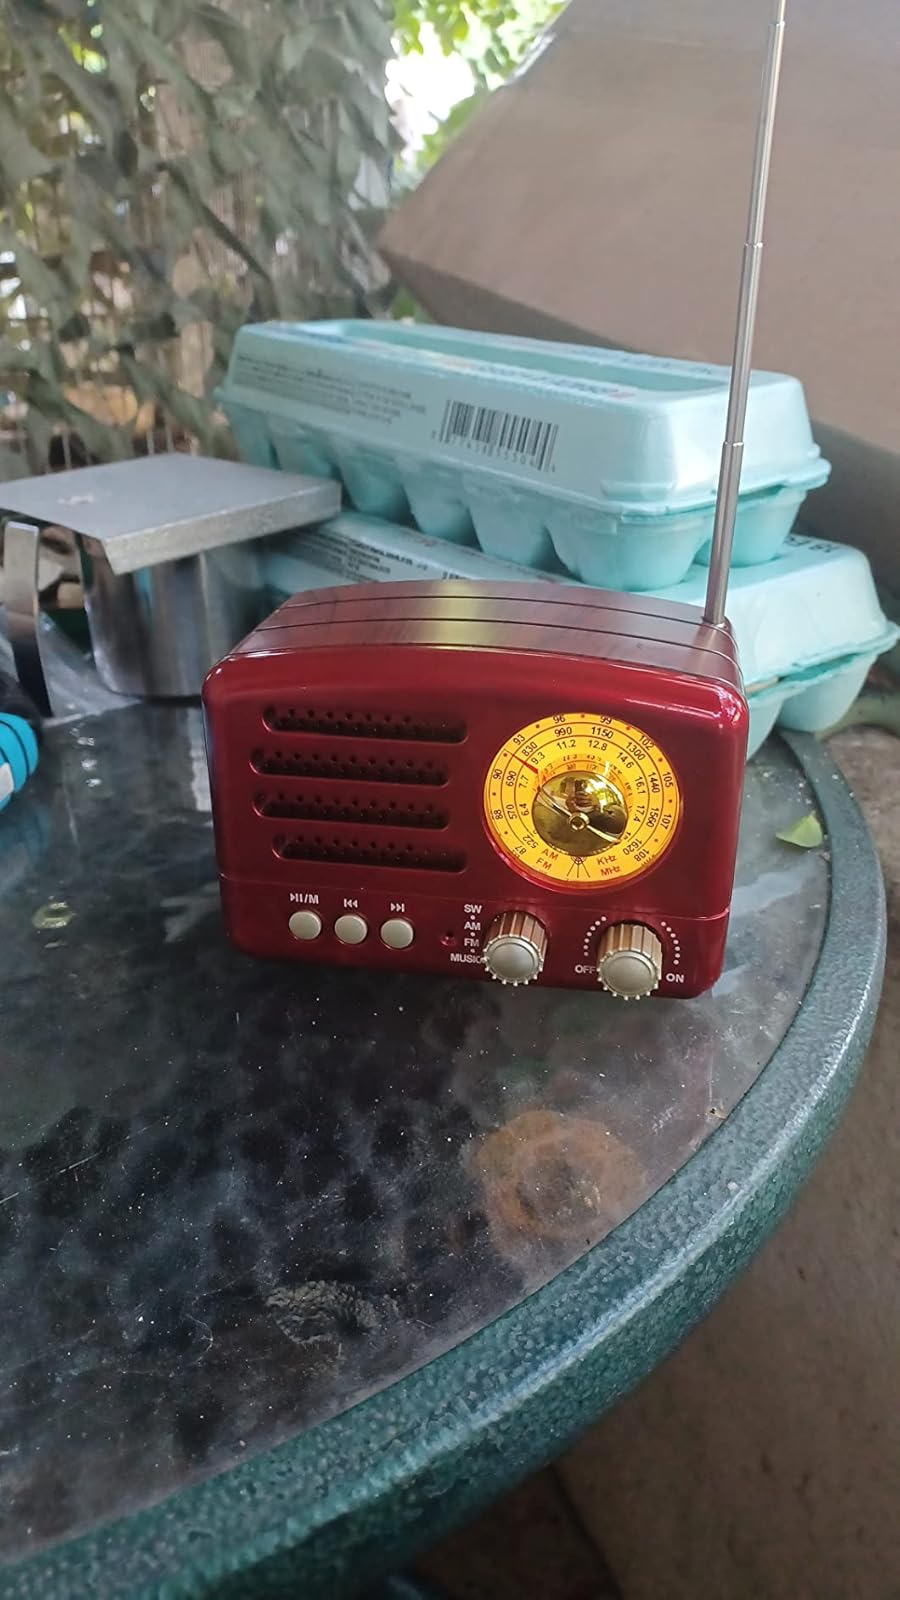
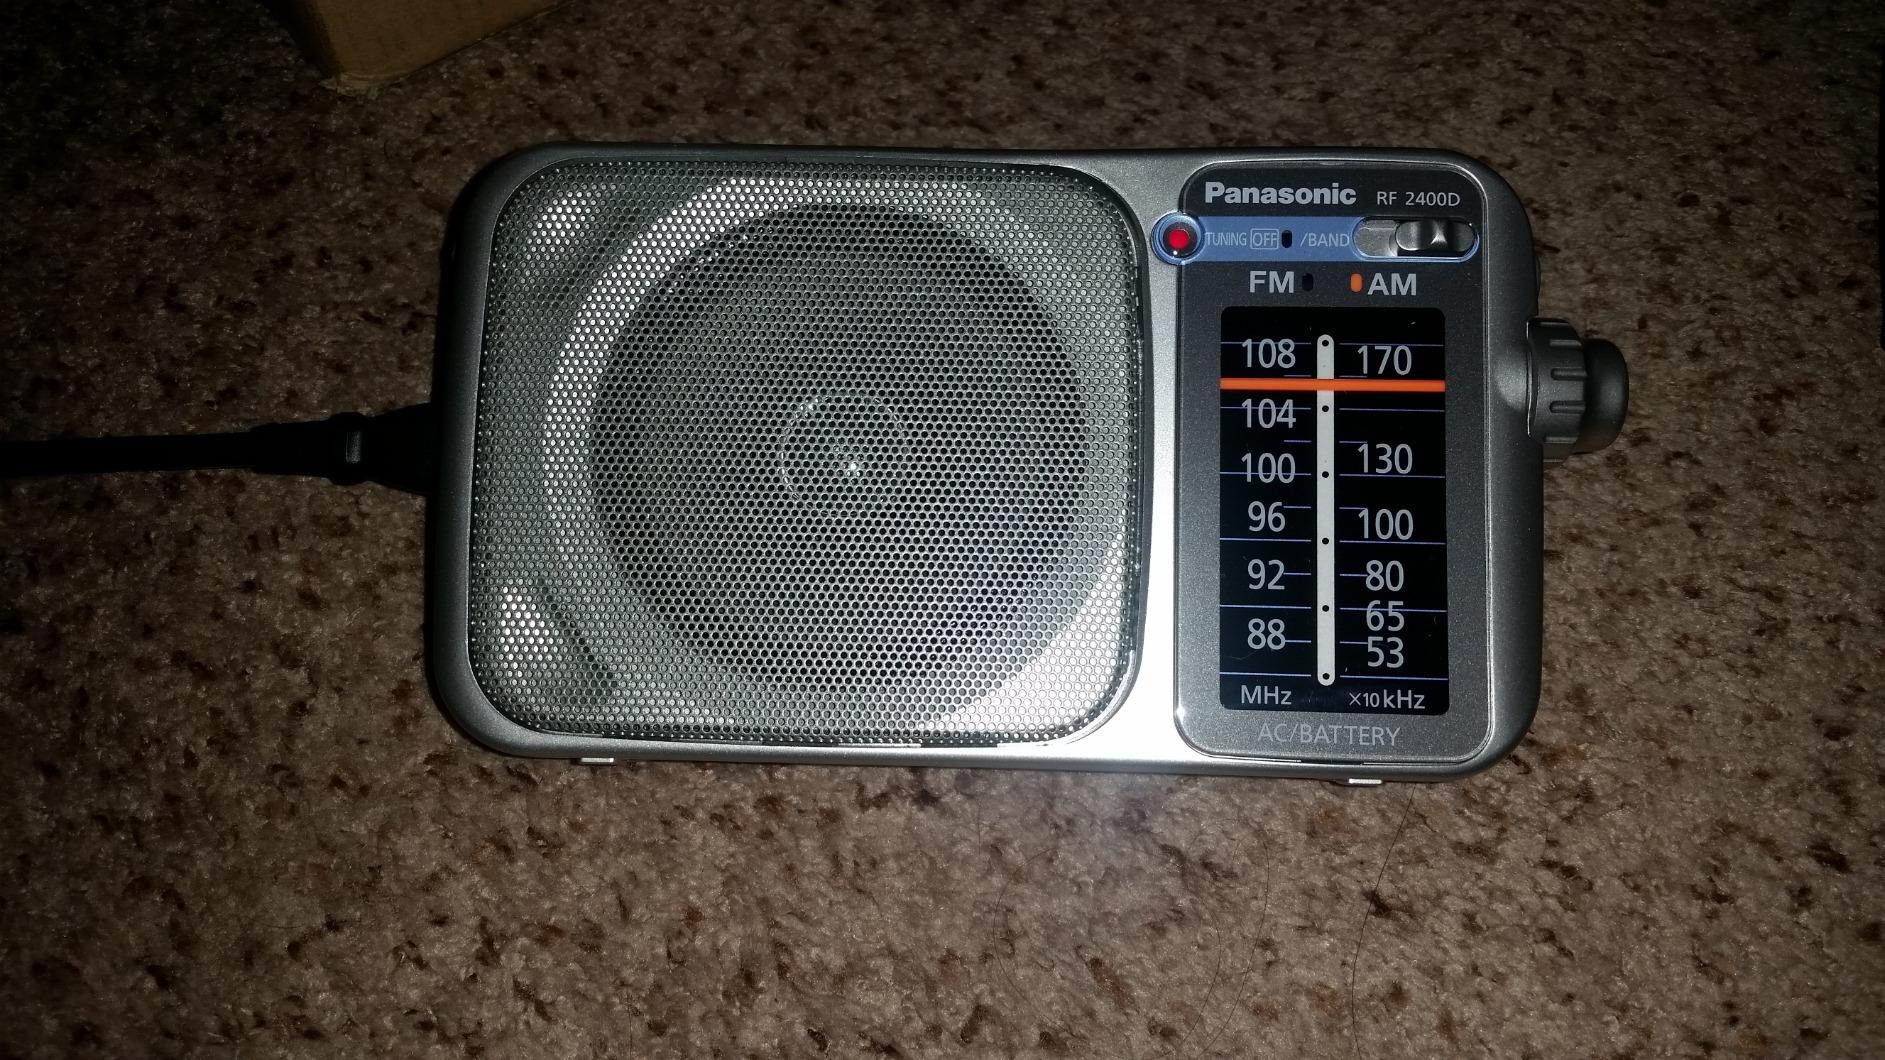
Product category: radio
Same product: no